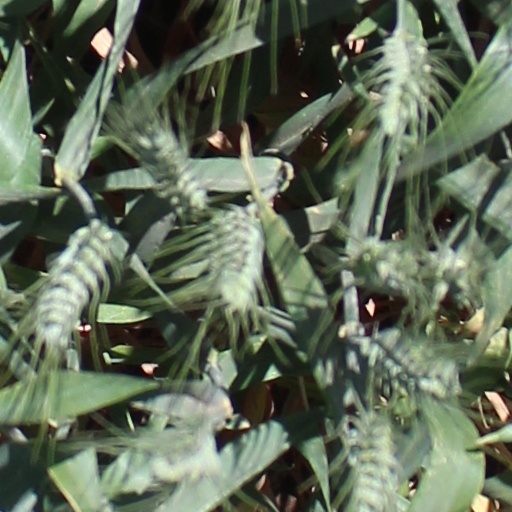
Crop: wheat